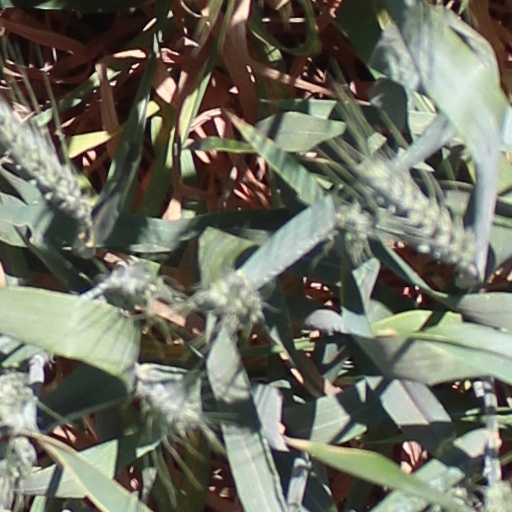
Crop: wheat